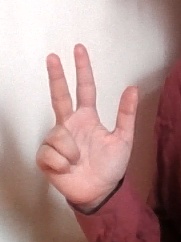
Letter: al